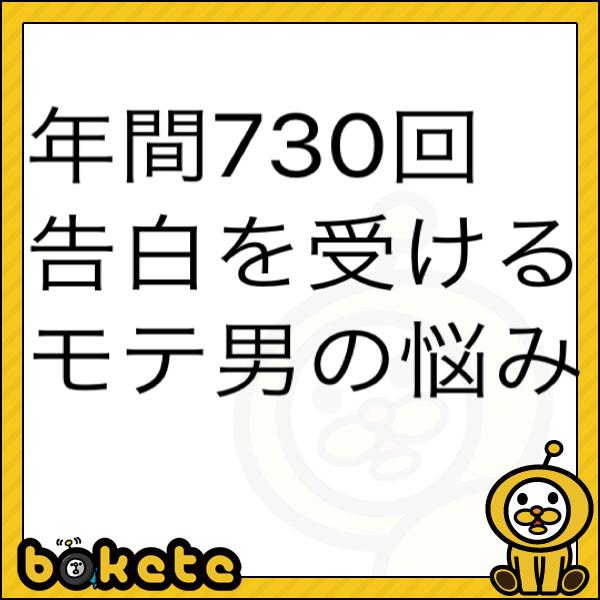
回答: 人間にモテない